The Letters Page

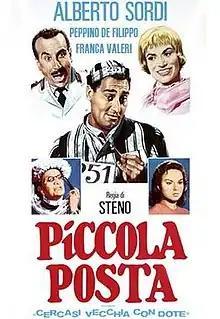

The Letters Page is a 1955 Italian comedy film directed by Steno, starring Alberto Sordi. Actually the film's full title is "Piccola posta ovvero: cercasi vecchia con dote" (translation: "The Letters Page, or Searching for a Rich Older Woman"). Co-writer Lucio Fulci has a cameo appearance in the film (young man with glasses). Cameraman Delli Colli's wife (Alexandra) years later wound up co-starring in one of Fulci's later slasher films, "The New York Ripper" (1982).